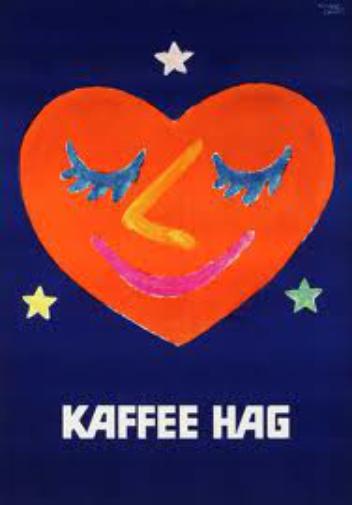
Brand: Cafe HAG
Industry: Food